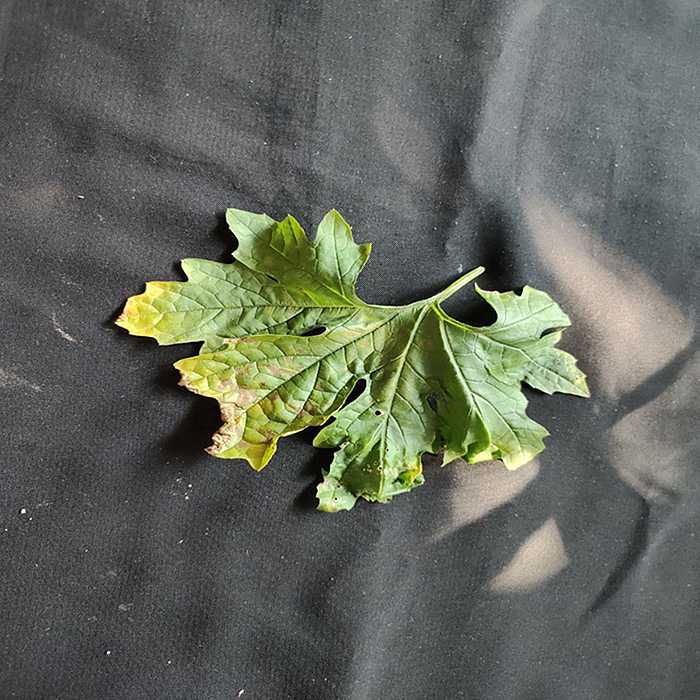
Plant: Bitter Gourd
Label: Downey mildew